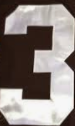
Number: 3